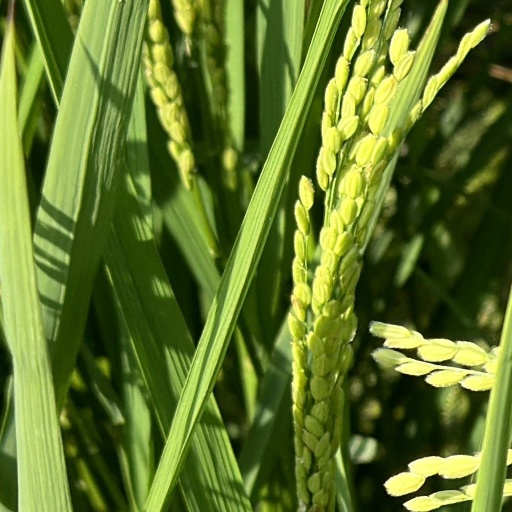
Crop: rice